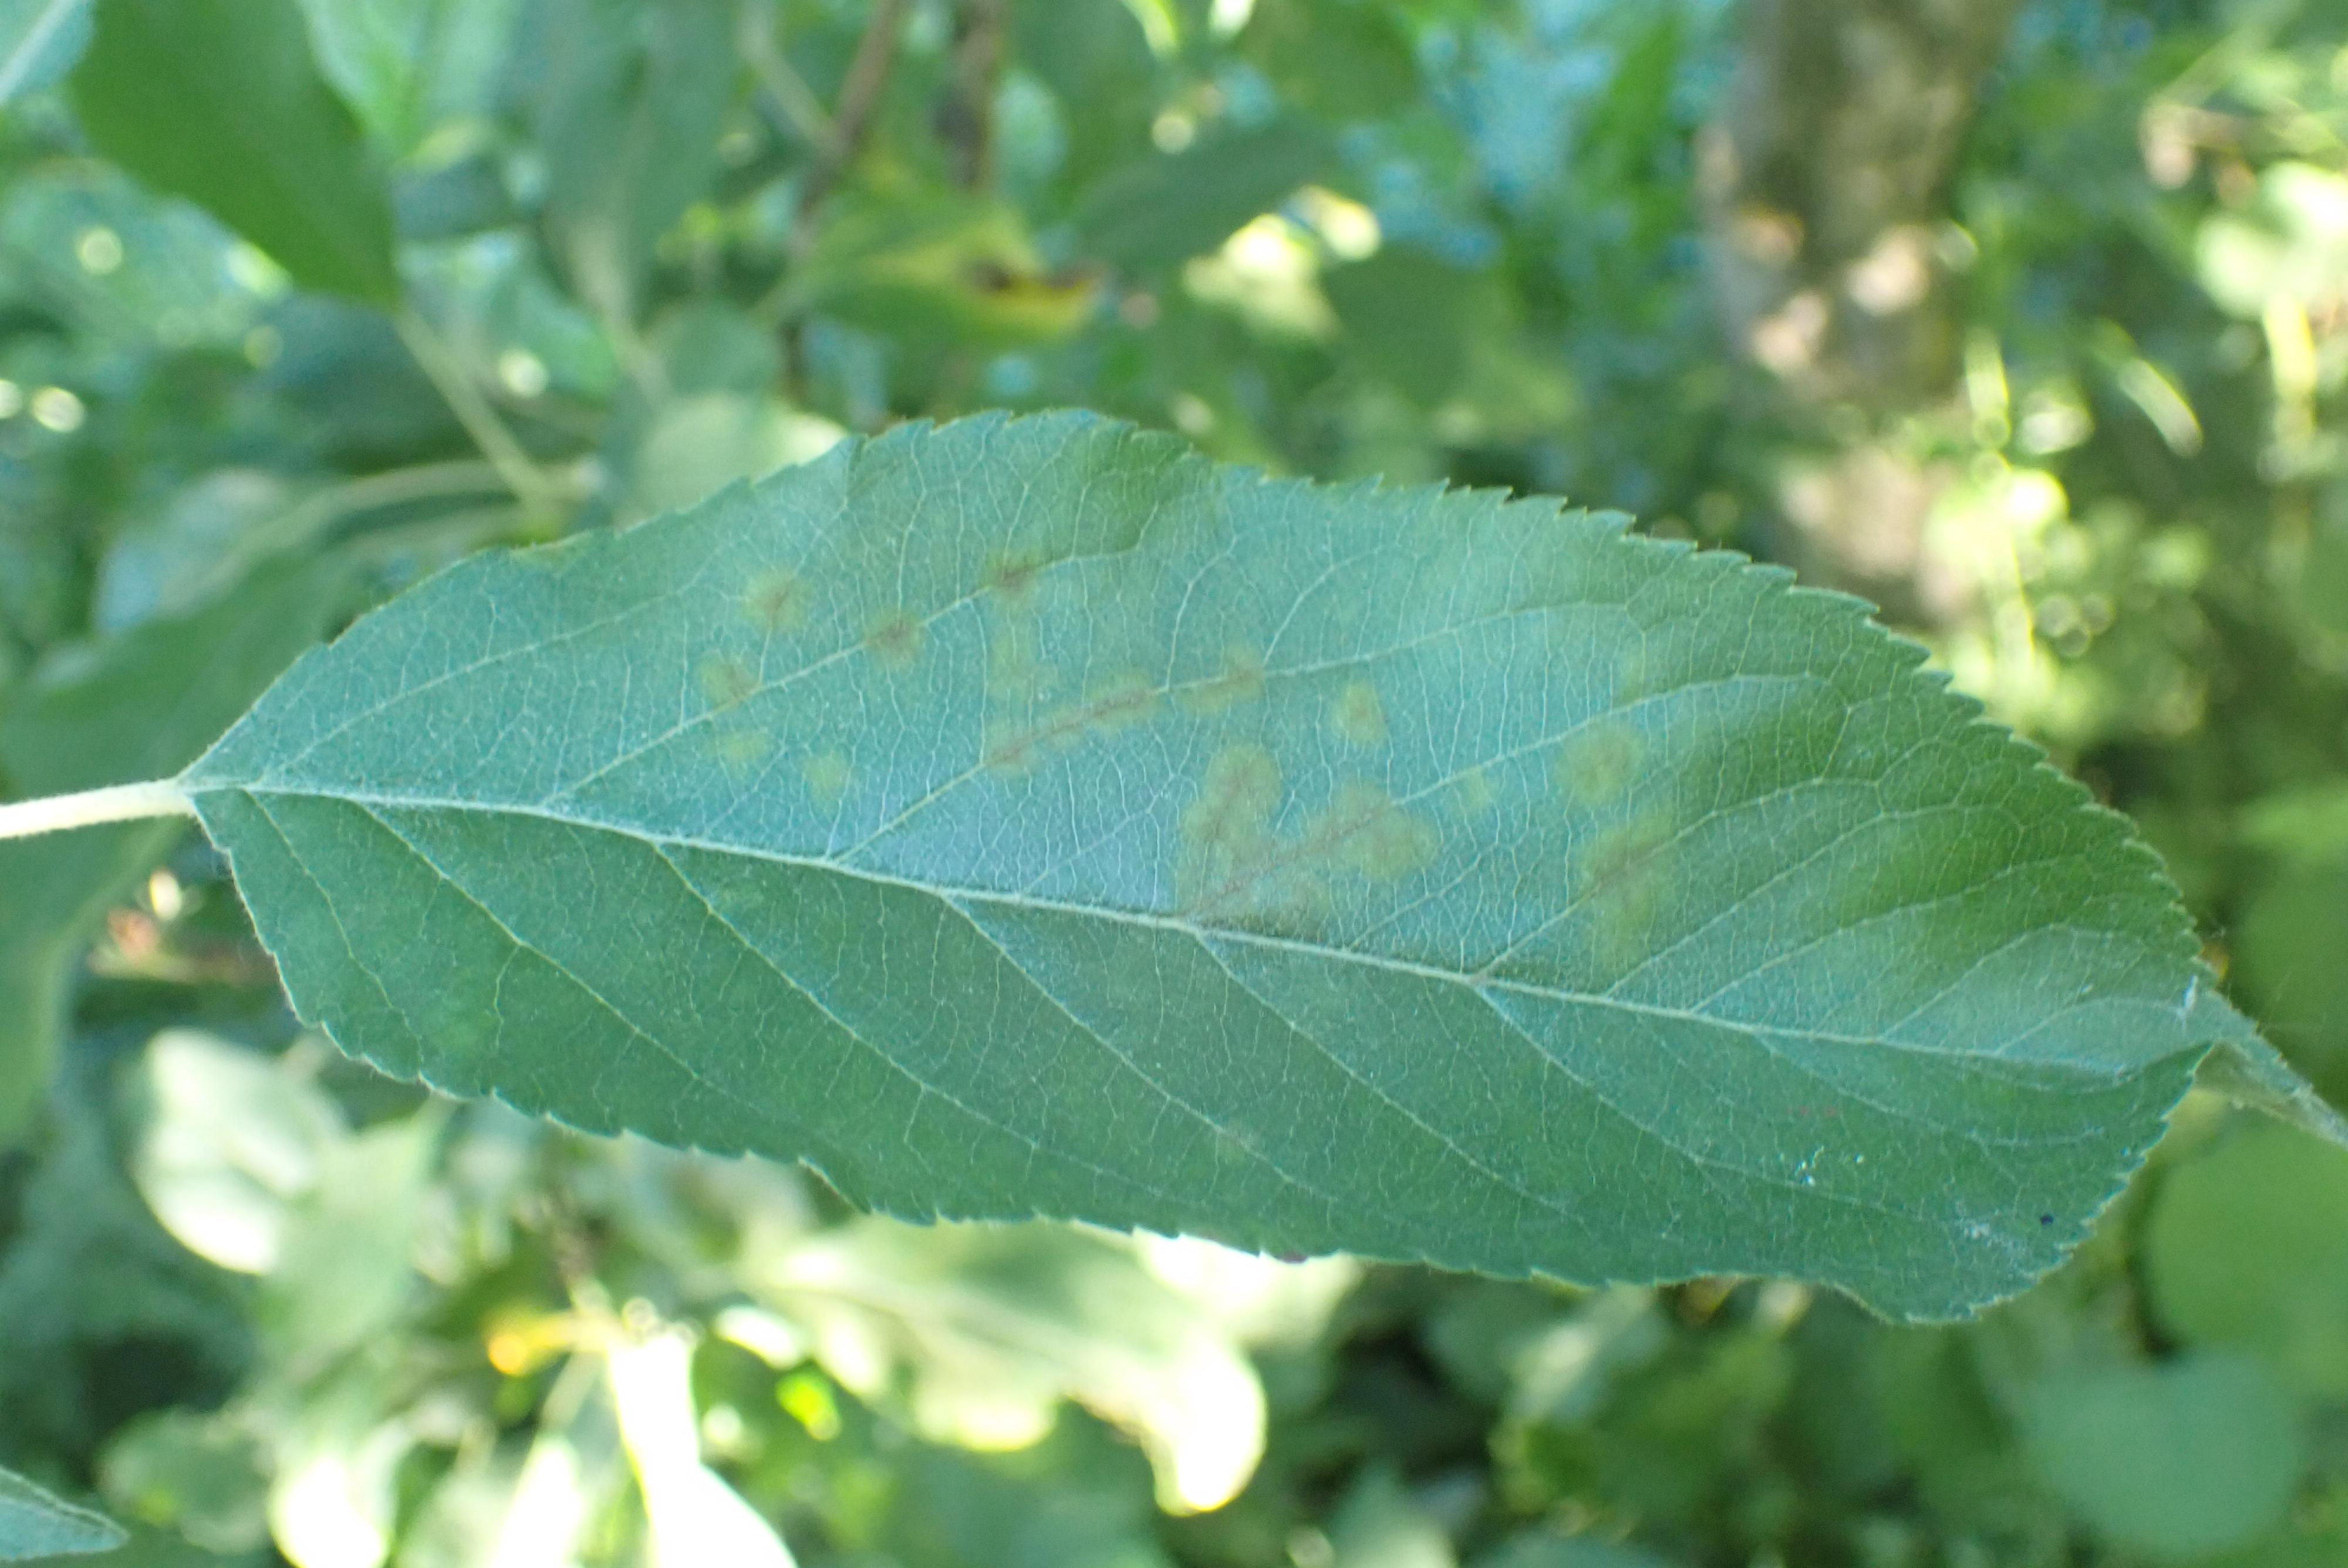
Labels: scab